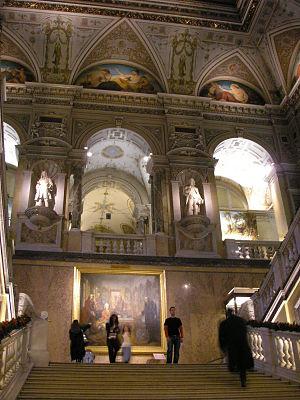
Autriche, Vienne, Le Musée d'histoire naturelle Grand staircase in the Naturhistorisches Museum in Vienna